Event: Ecuador Earthquake
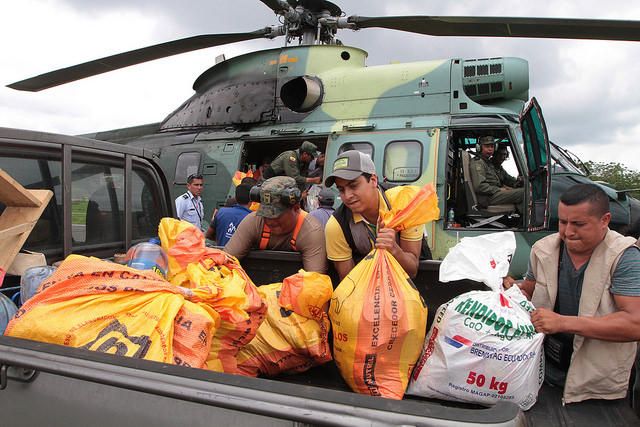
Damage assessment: no_damage